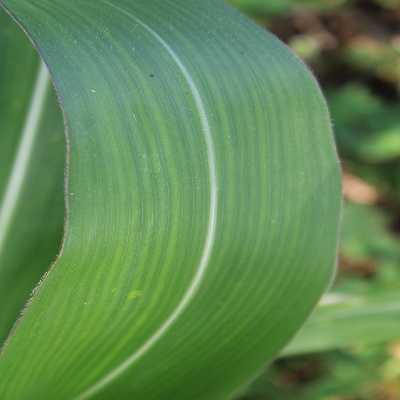
Crop: Maize
Condition: leaf spot